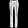
Label: Trouser